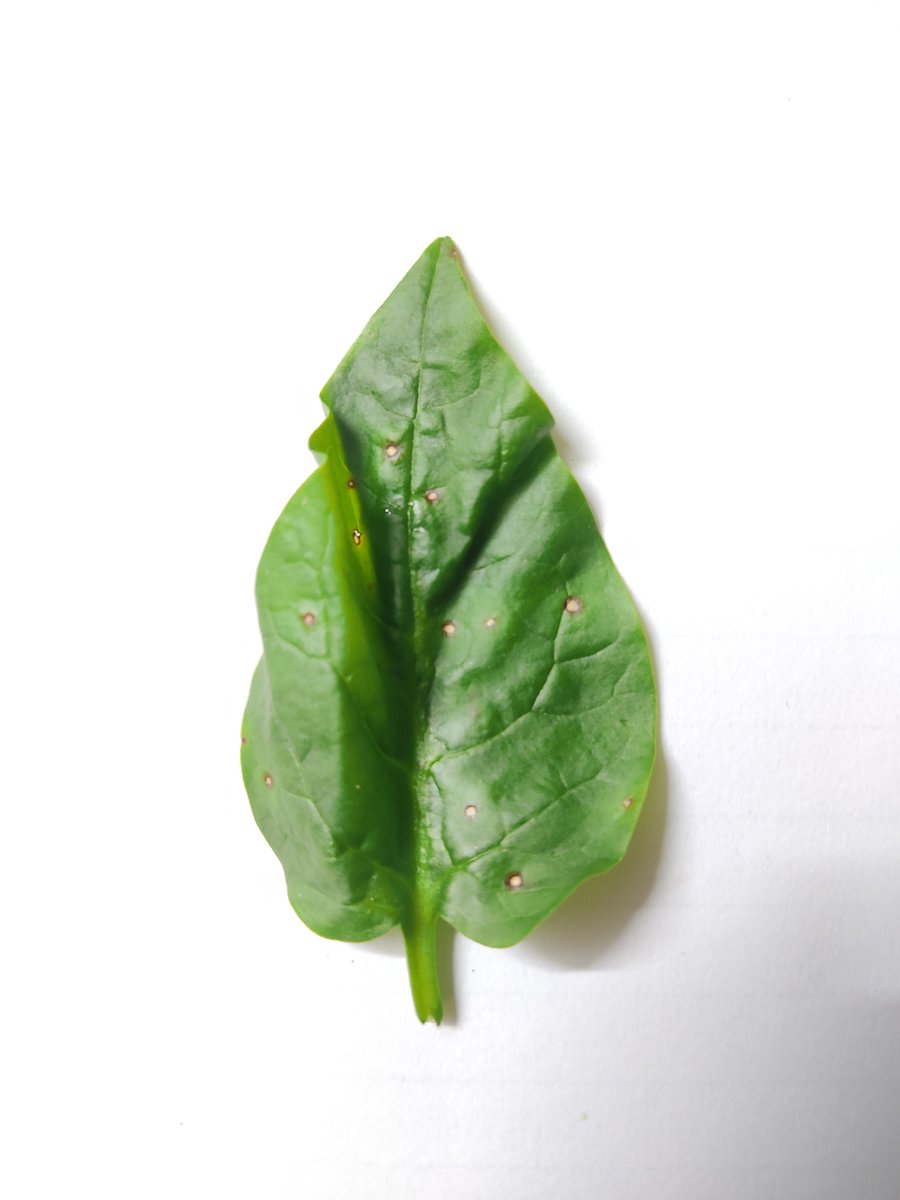
Label: Bacterial-Spot